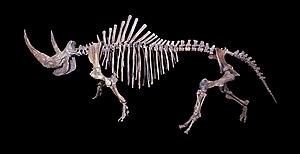
Rhinocéros laineux (Coelodonta antiquitatis Blumenbach, 1807)) Etage
Les rhinocéros sont les mammifères périssodactyles appartenant à la famille des rhinocérotidés. Toutes les espèces de rhinocéros sont actuellement en voie de disparition.
Le muséum de Toulouse est un musée d'histoire naturelle et d'ethnologie situé dans le Jardin des Plantes de Toulouse, quartier de Busca-Montplaisir. Le Muséum d'histoire naturelle de Toulouse abrite une collection de plus de deux millions et demi de pièces sur une superficie d'environ 6 000 m², sans compter les annexes extérieures. Il est le deuxième plus grand de France après le Muséum national d'histoire naturelle de Paris.
La liste des espèces d'animaux disparus d'Europe comptabilise les animaux éteints, réintroduits et disparus localement d'Europe du Pliocène à l'Holocène.
Le rhinocéros laineux, également connu sous le nom de rhinocéros à narines cloisonnées, était une espèce de rhinocéros de grande taille caractérisée par une épaisse toison laineuse qui le protégeait du froid des régions où il habitait, et par la présence de deux cornes sur son museau. Il habitait les steppes froides qui couvraient au Pléistocène une grande partie de l'Eurasie. À son apogée, il y a moins de 30 000 ans, on le trouvait depuis le centre de l'Espagne et le Sud de l'Angleterre jusqu'en Mongolie et dans le Sud de la Sibérie. Son parent le plus proche parmi les rhinocéros actuels est le rhinocéros de Sumatra, petit et poilu, qui survit toujours de nos jours en Indonésie, mais dont l'espèce est hautement menacée d'extinction.